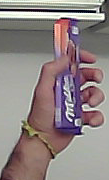
Product: milka_chocolate